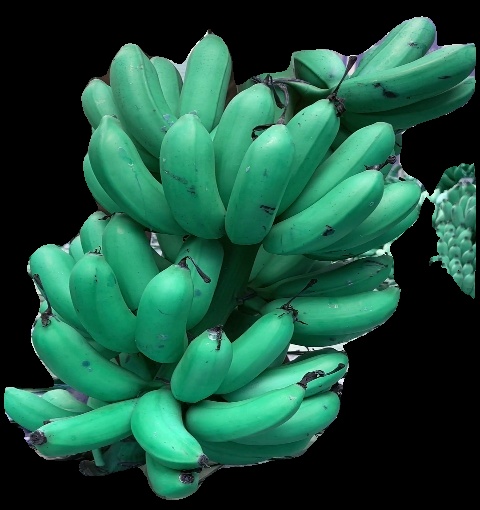
Variety: rasbale
Grade: grade1